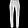
Label: Trouser